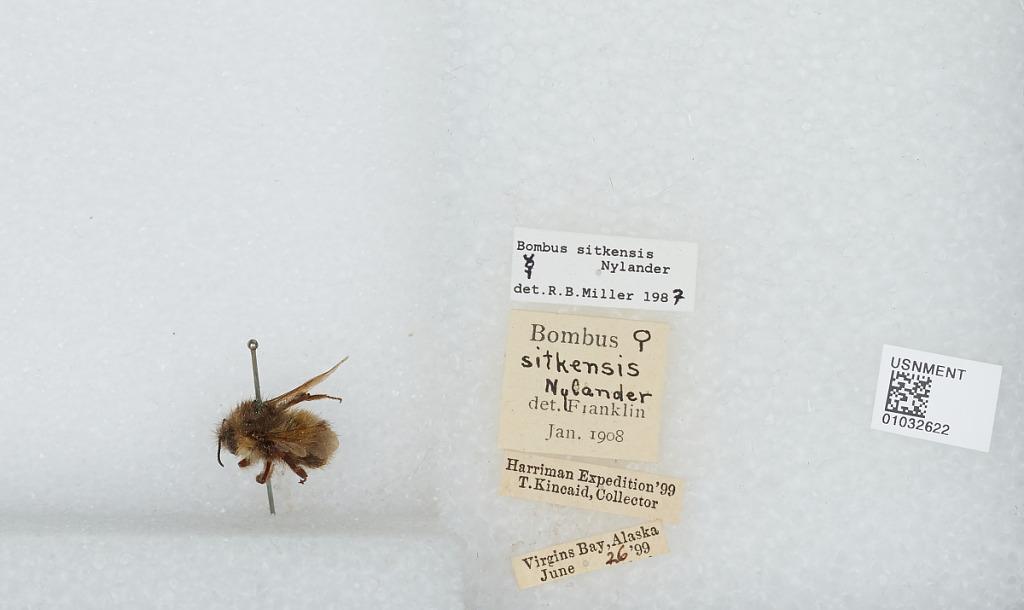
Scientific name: Bombus (Pyrobombus) sitkensis Nylander
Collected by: T. Kincaid
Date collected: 1899-6-26
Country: United States
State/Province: Alaska
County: Valdez-Cordova
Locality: Virgin Bay
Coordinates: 60.8947, -146.702
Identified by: Franklin